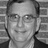
Emotion: happy